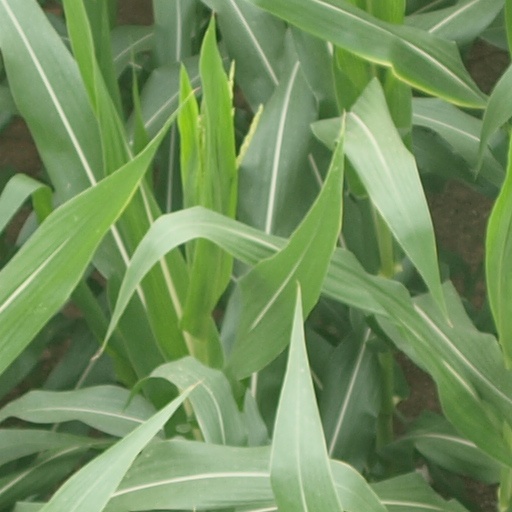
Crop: maize; corn